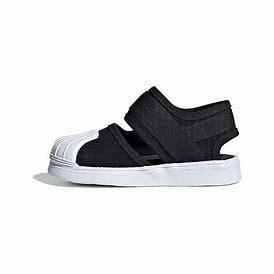
Brand: adidas
Model: originals Adidas Originals Superstar 360 I